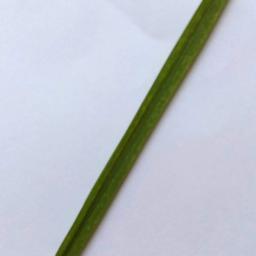
Label: Rice___Healthy